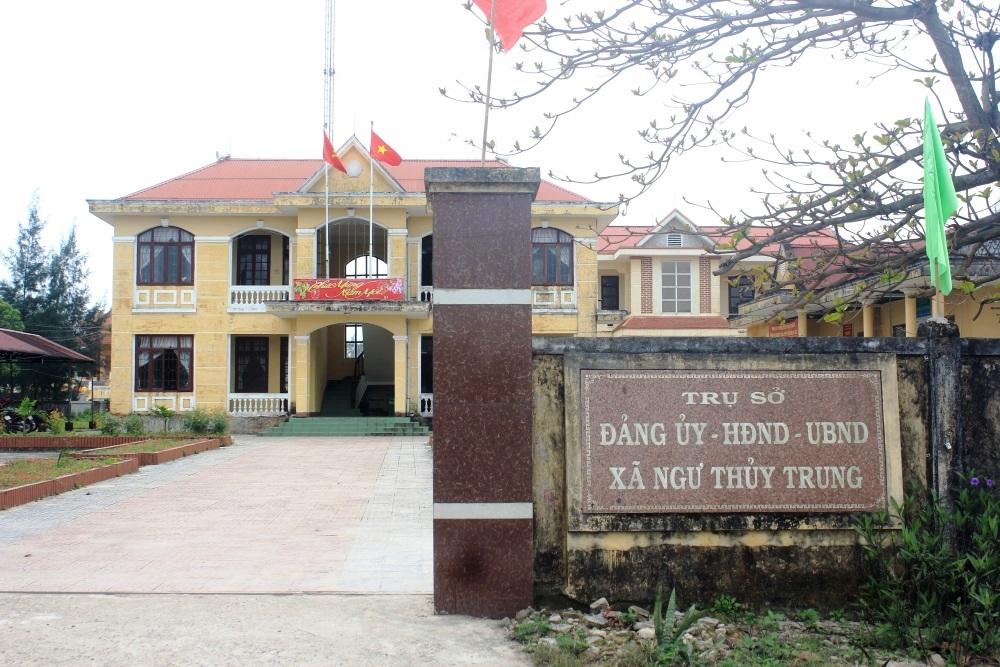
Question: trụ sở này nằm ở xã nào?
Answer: trụ sở này nằm ở xã ngư thủy trung